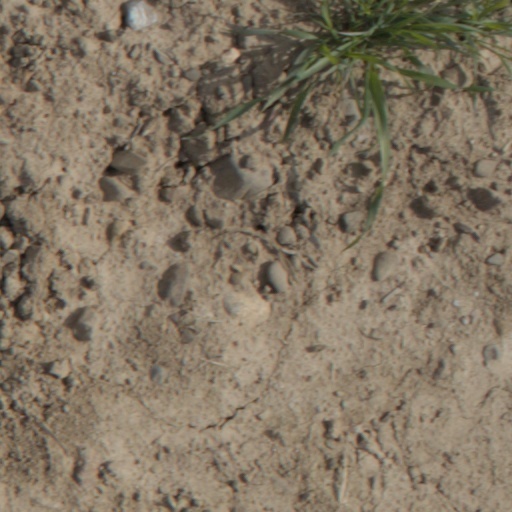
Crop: wheat